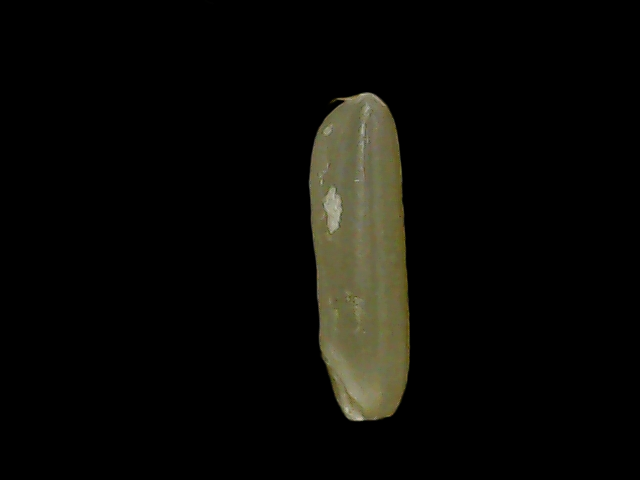
Rice variety: Binadhan19